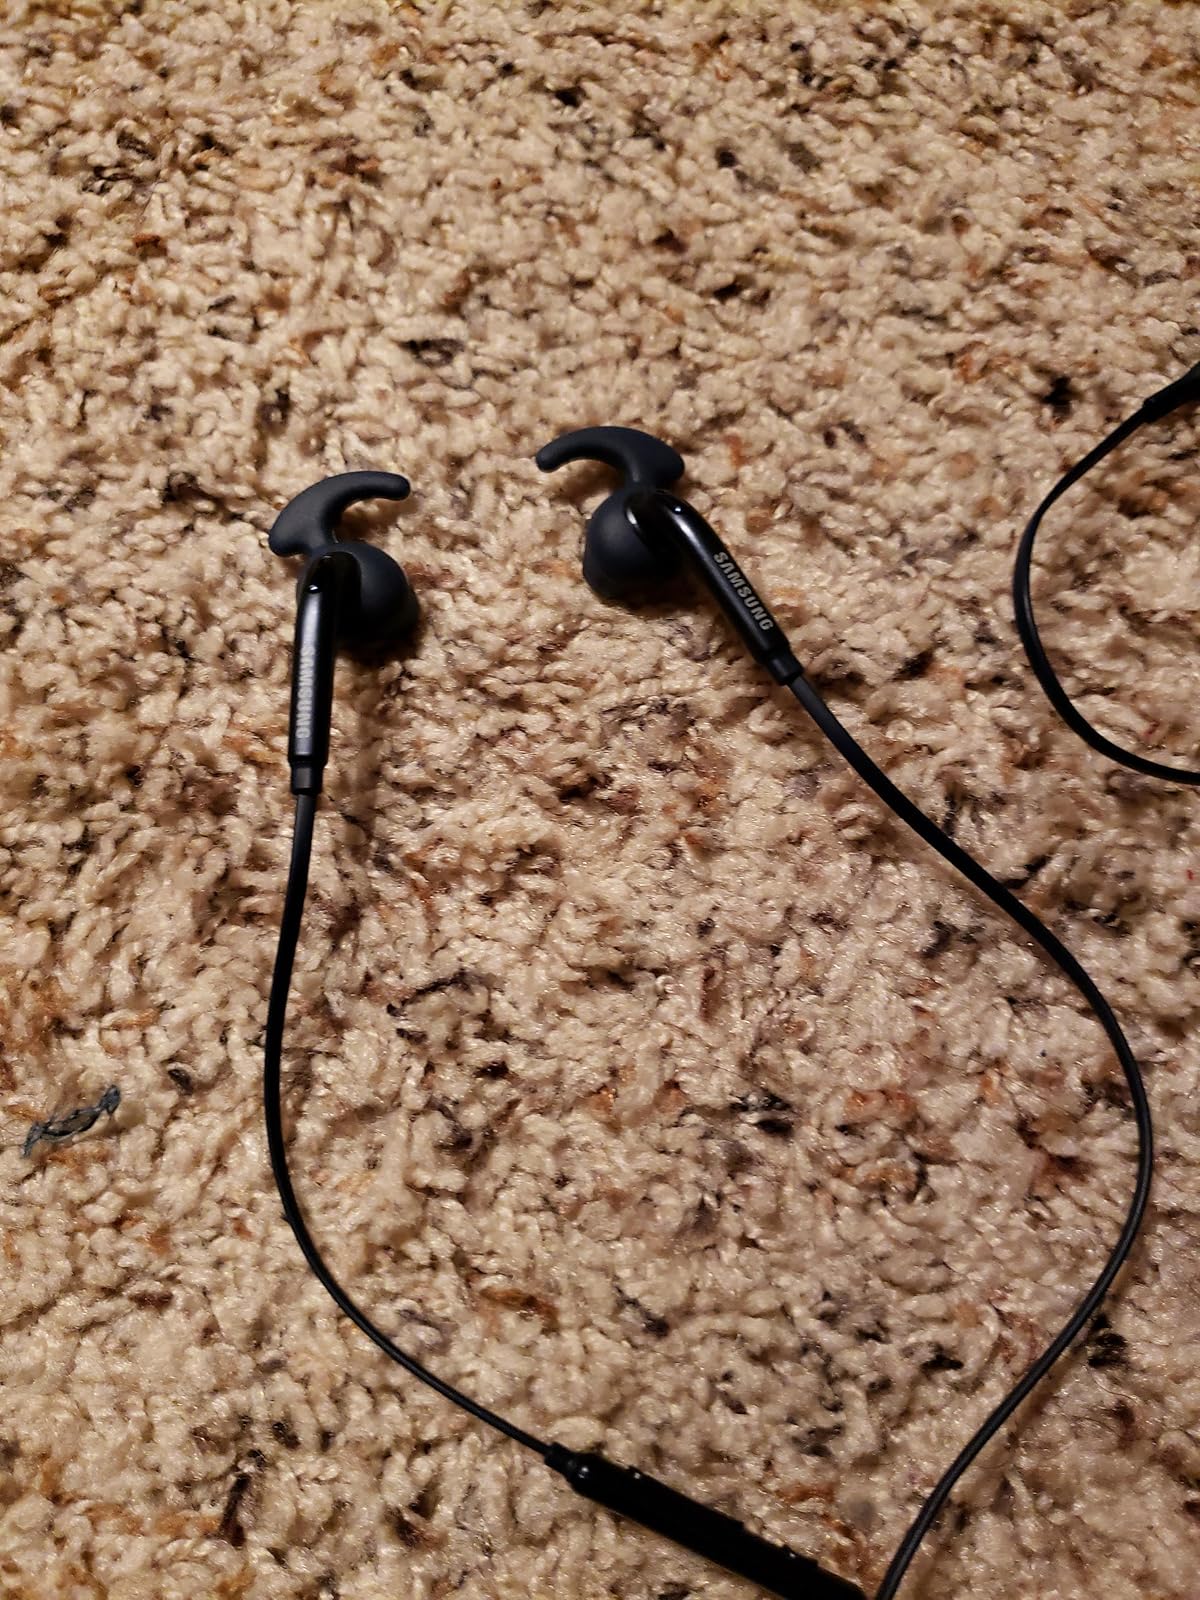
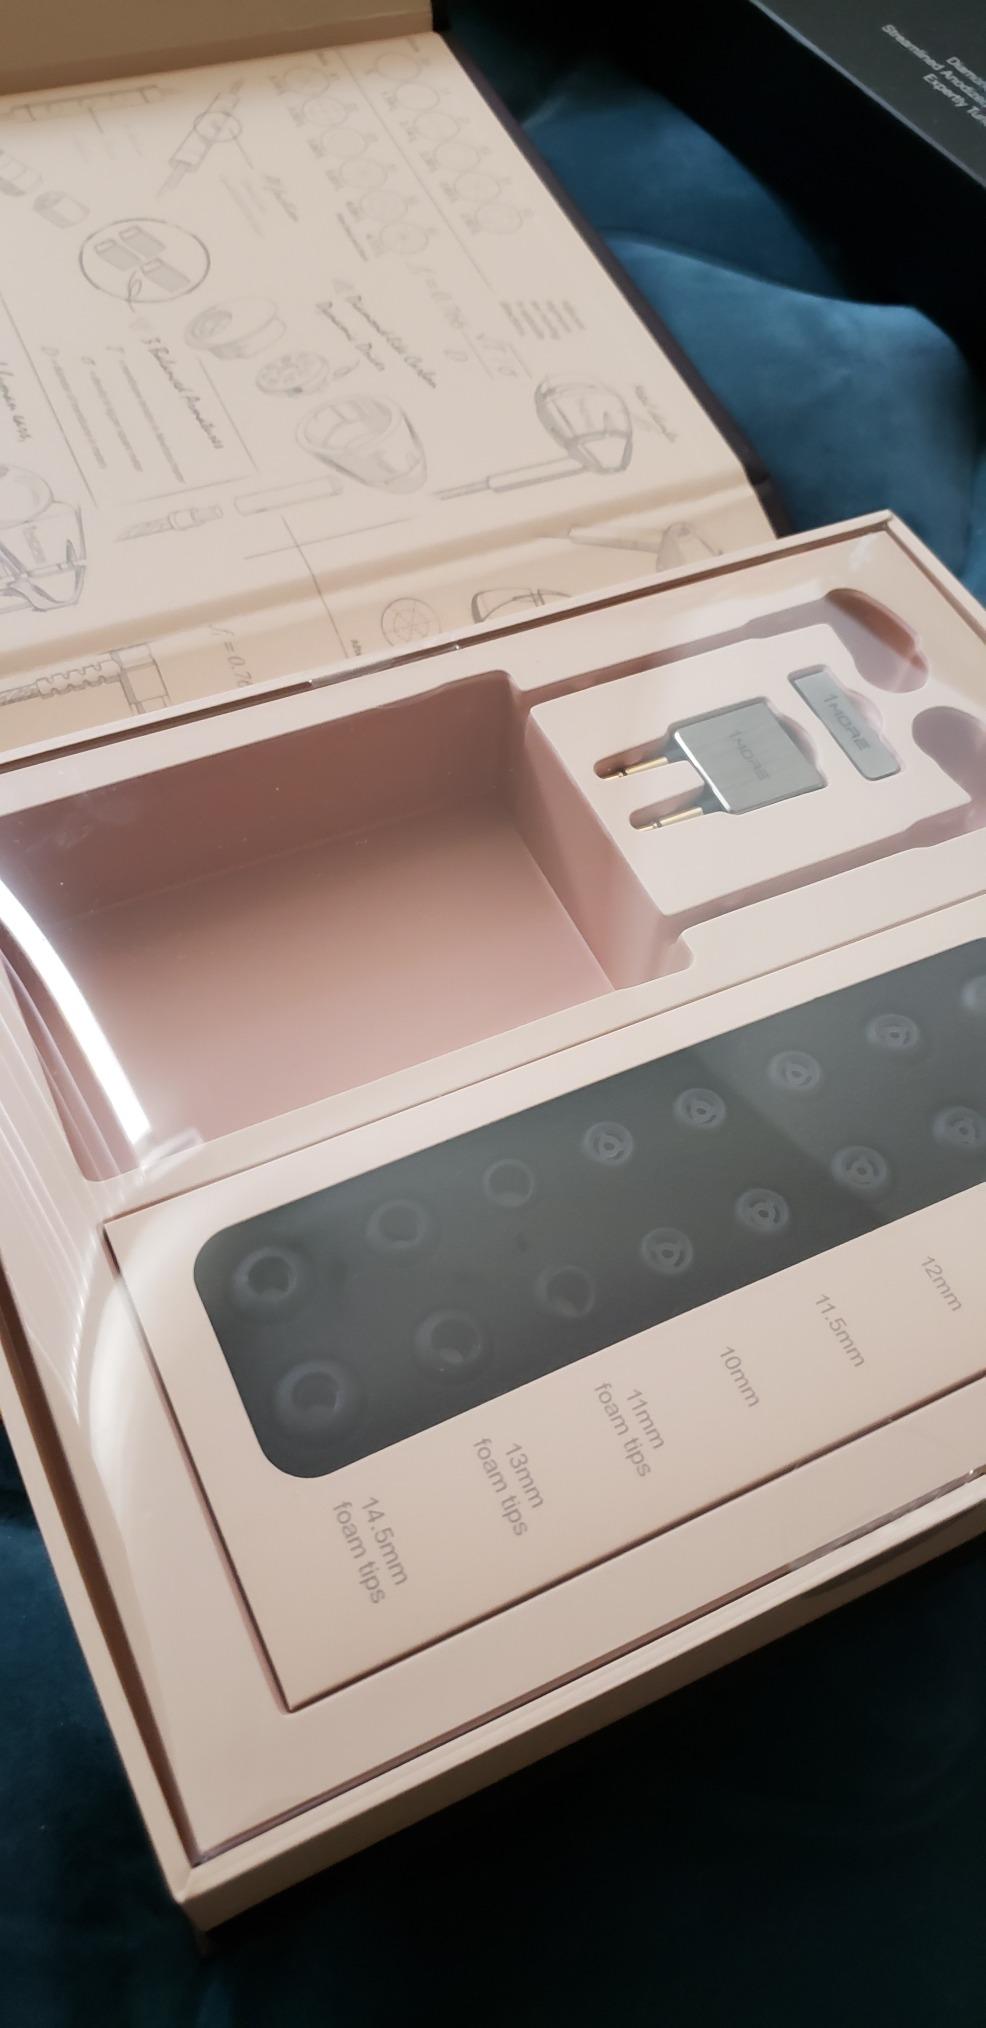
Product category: headphones
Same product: no